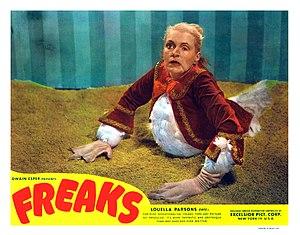
La Monstrueuse Parade, souvent désigné sous son titre original Freaks, est un film américain réalisé par Tod Browning, sorti en 1932. Lors de sa première projection, le film est un échec public et critique retentissant, notamment par l'emploi de vrais phénomènes de foires comme comédiens. Réputé perdu ou détruit après la seconde guerre mondiale, le film est redécouvert dans les années 1960 et acquiert un statut de film culte.